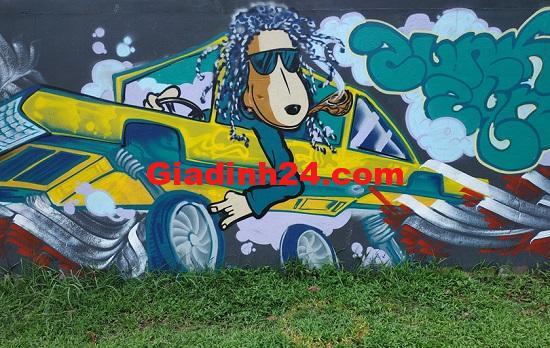
ở dưới chân của bức tường tranh là một bãi cỏ xanh